Plymouth Road Runner

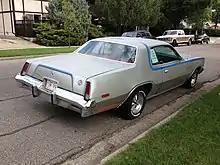
1975 Plymouth Road Runner (rear)

1972 saw new emission regulations drive power down and 1/4 mile times up. The 1972 model was nearly identical to 1971 with a few minor changes. The grille design was cleaned up, and the taillights were changed to match the grille's new aerodynamic look. Side marker lights changed from the flush-mounted side markers to the surface-mounted units adopted across the entire Chrysler line-up for the 1972 model year. The optional bumper guards for 1972 included a rubber strip surrounding the taillights and a rubber strip below the grille. The big differences came in the cutting back of performance options for the car. The suspension, rear axle ratios (a 3:55 ratio was the tallest available), and most noticeably, the engines changed. The big-block 383 was replaced by a larger-bore (and lower performance) 400 CID version as the standard engine. The small-block 340 CID and the performance version of the 440 CID engine (with a 4-barrel carburetor, performance camshaft, and dual exhausts) were also available, and for the last time, a 4-speed manual transmission could be paired with any of the three engines. All of the engines suffered a drop in compression ratios to allow the use of low-lead/no-lead gas and to meet the first round of emissions regulations. The 440 engine was the basis for the Road Runner GTX (the GTX was no longer a separate model) and was available on Road Runners from 1972 to 1974.